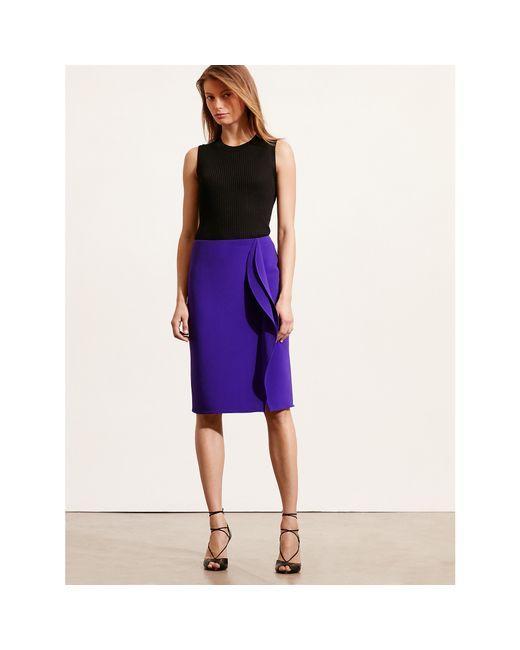
lässige schwarze Bluse ohne Ärmel für Damen